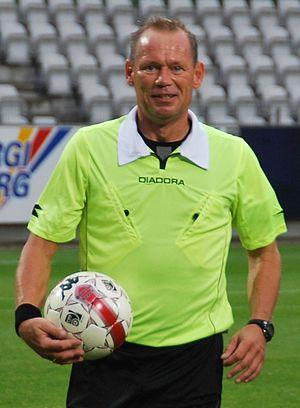
Claus Bo Larsen, né le 28 octobre 1965 à Odense, est un arbitre danois de football. Il débute en quatrième division danoise en 1988, officie en première division dès 1994. Il est arbitre international depuis 1996.